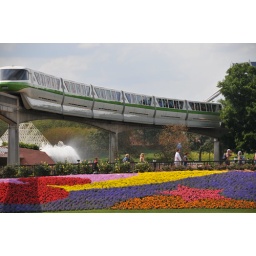
Monorail over flower beds at Epcot International Flower & Garden Festival